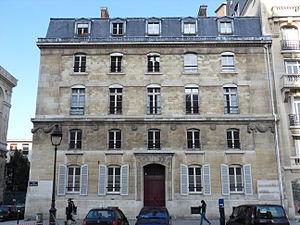
8 place du Panthéon, Paris (Bibliothèque Jacques Doucet)
La bibliothèque littéraire Jacques-Doucet est une bibliothèque patrimoniale de littérature française, du symbolisme à nos jours, située au 8-10 place du Panthéon, dans le 5ᵉ arrondissement de Paris.